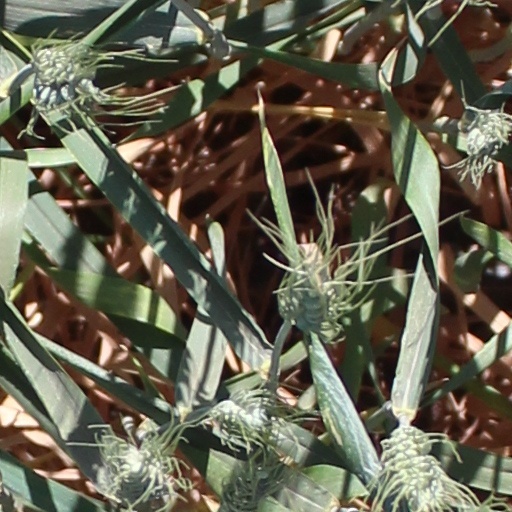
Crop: wheat